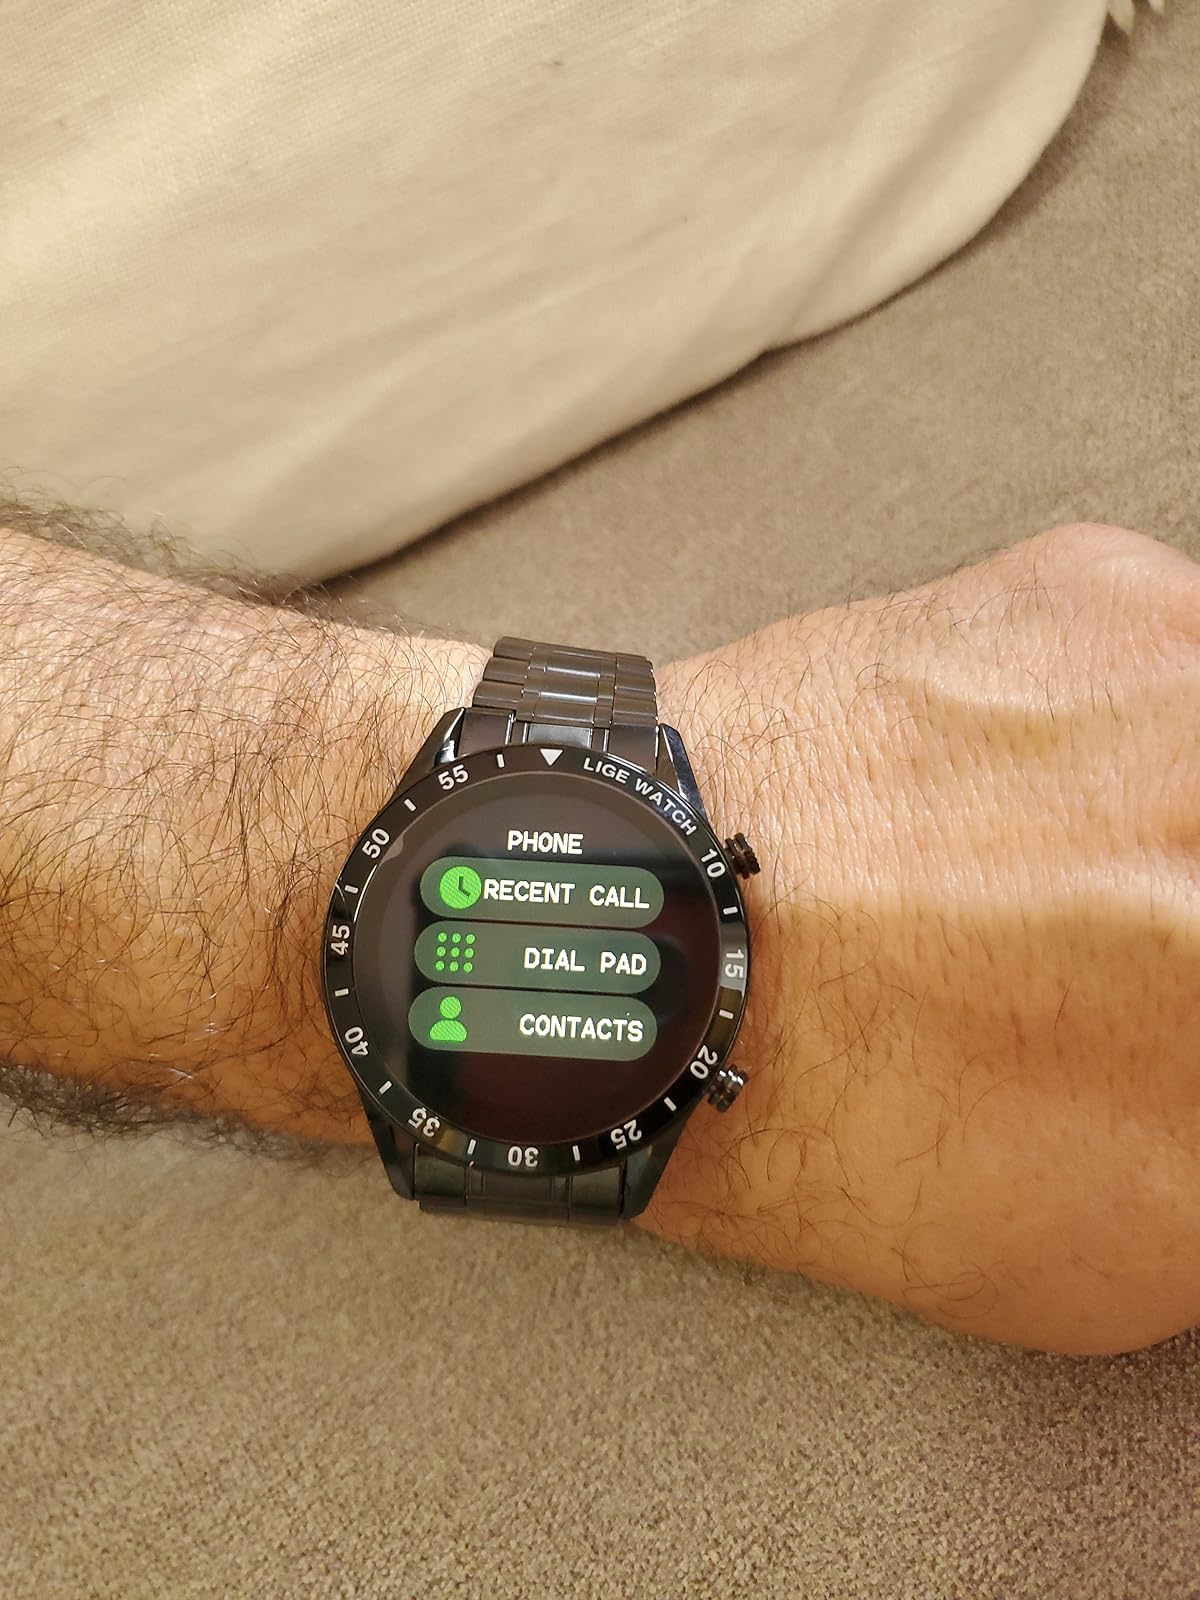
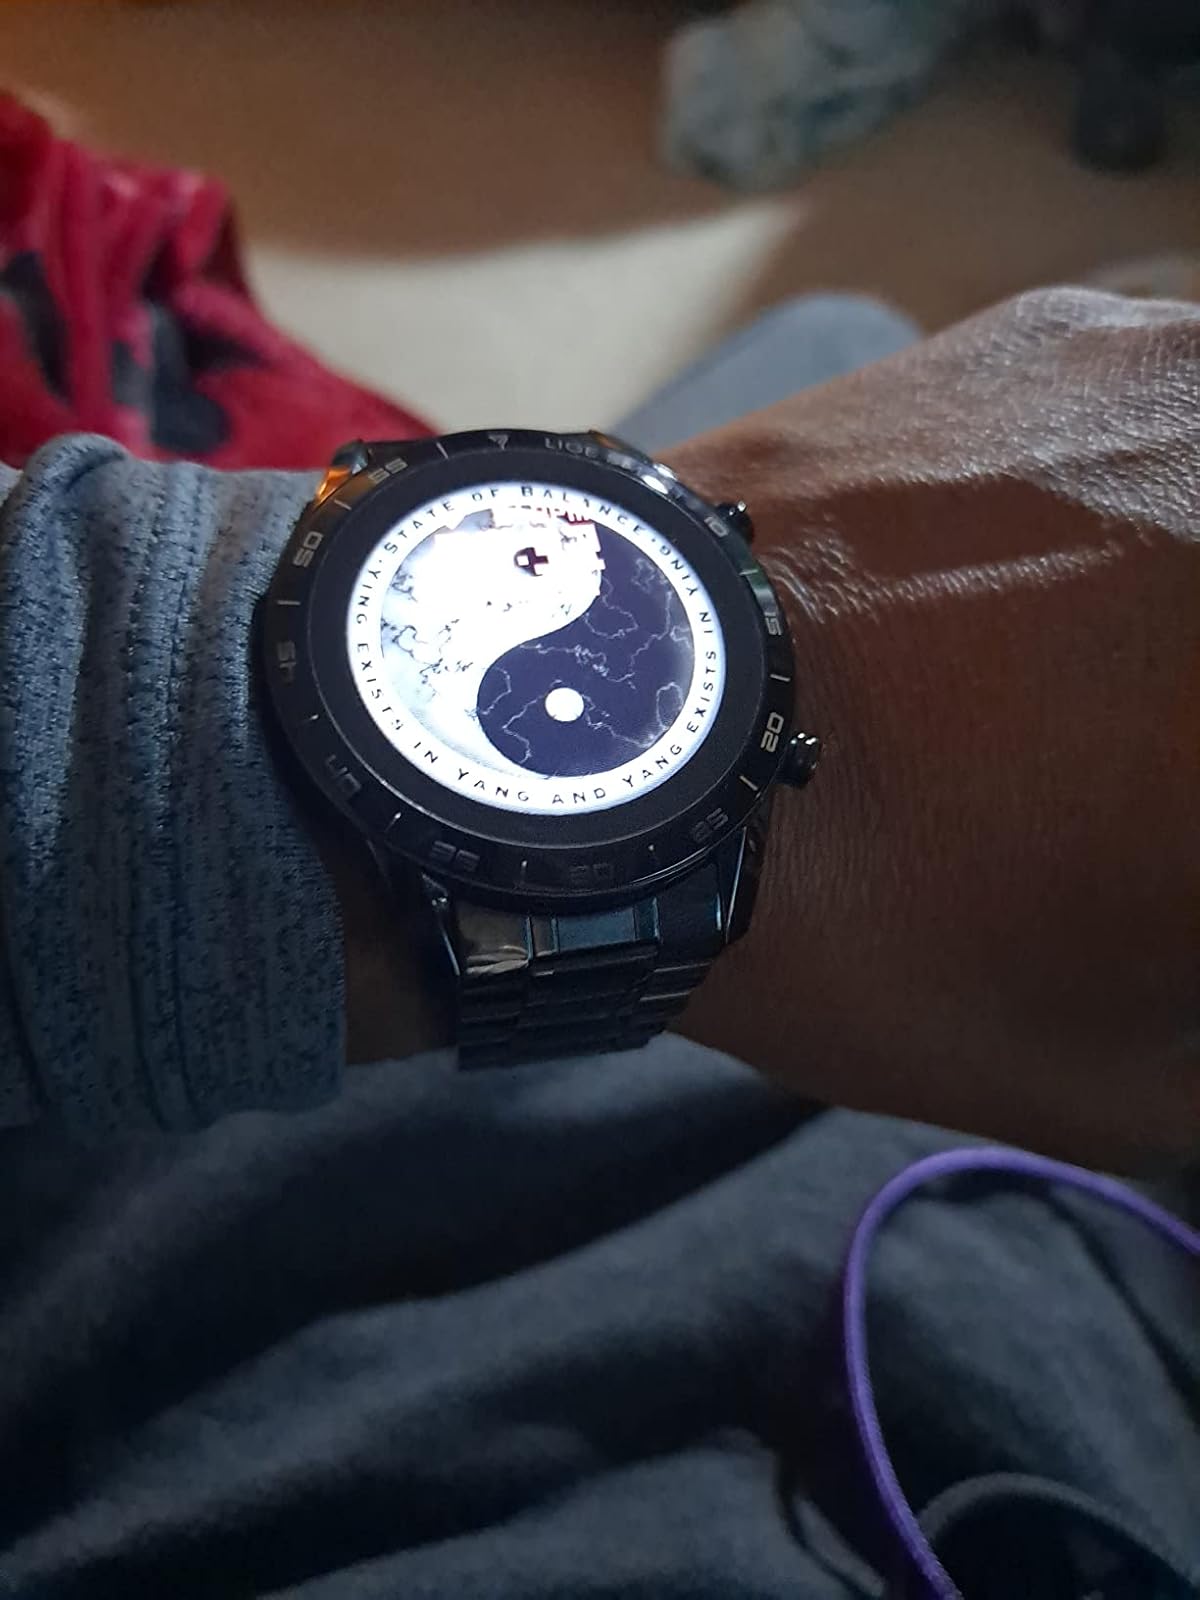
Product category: smartwatch
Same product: yes